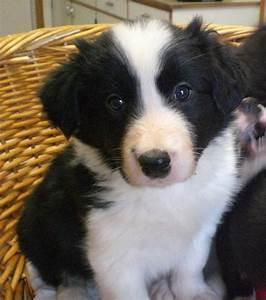
dog